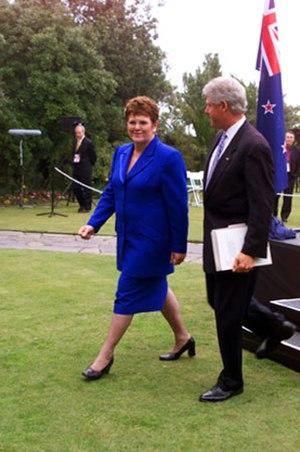
Jenny Shipley, née le 4 février 1952 à Gore, est une femme d'État néo-zélandaise, membre du Parti national. Elle a exercé les fonctions de Première ministre, du 8 décembre 1997 au 5 décembre 1999, devenant ainsi la première femme à accéder à ce poste dans son pays.
Cette liste de dirigeantes politiques recense toutes les femmes qui ont été un jour présidente, Première ministre, présidente d'assemblée parlementaire ou ayant eu rang de chef d'État, depuis la fin de la Seconde Guerre mondiale.